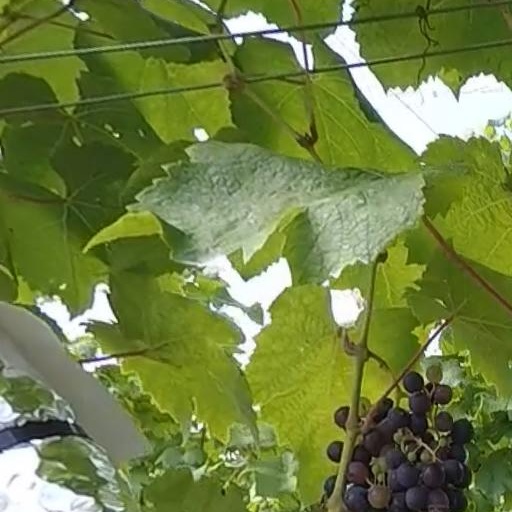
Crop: grape